Italian diaspora

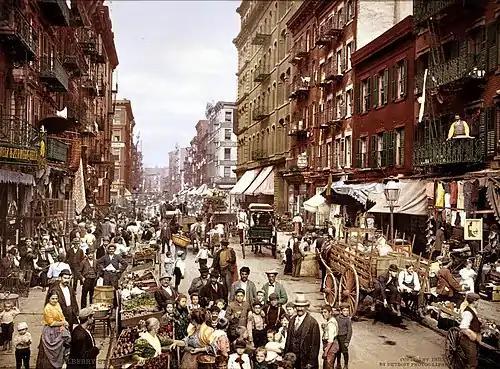
Mulberry Street, along which New York City's Little Italy is centered, circa 1900, United States

Italians of Ethiopia are immigrants who moved from Italy to Ethiopia starting in the 19th century, as well as their descendants. Most of the Italians moved to Ethiopia after the Italian conquest of Abyssinia in 1936. Italian Ethiopia was made of Harrar, Galla-Sidamo, Amhara and Scioa Governorates in summer 1936 and became a part of the Italian colony Italian East Africa, with capital Addis Abeba and with Victor Emmanuel III proclaiming himself Emperor of Ethiopia. During the Italian occupation of Ethiopia, roughly 300,000 Italians settled in the Italian East Africa (1936–1941). Over 49,000 lived in Asmara in 1939 (around 10% of the city's population), and over 38,000 resided in Addis Abeba. After independence, some Italians remained for decades after receiving full pardon by Emperor Selassie, but eventually nearly 22,000 Italo-Ethiopians left the country due to the Ethiopian Civil War in 1974. 80 original Italian colonists remain alive in 2007, and nearly 2000 mixed descendants of Italians and Ethiopians. In the 2000s, some Italian companies returned to operate in Ethiopia, and a large number of Italian technicians and managers arrived with their families, residing mainly in the metropolitan area of the capital.